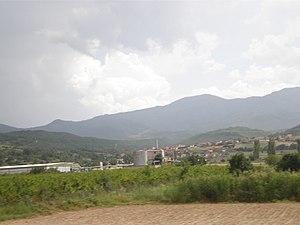
Morani ou Morane est un village du nord de la Macédoine du Nord, situé dans la municipalité de Stoudenitchani. Le village comptait 1715 habitants en 2002. Il est majoritairement albanais. Il possède une usine de jus de fruits, filiale du groupe slovène Fruktal.